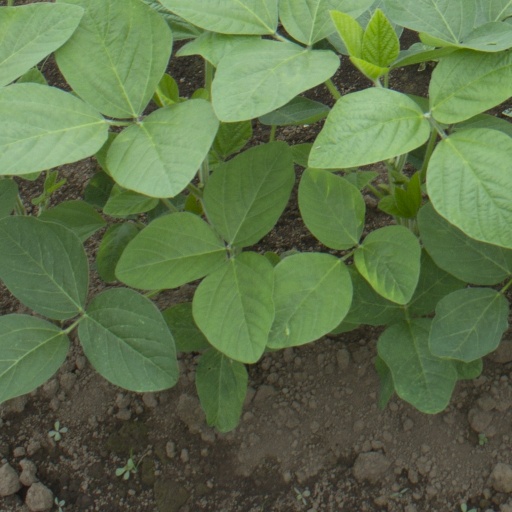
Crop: soybean